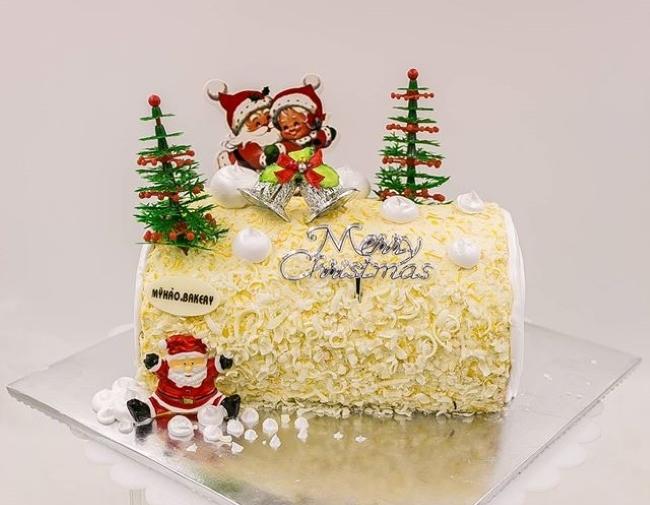
có một cái bánh hình trang trí giáng sinh xuất hiện ở trong ảnh